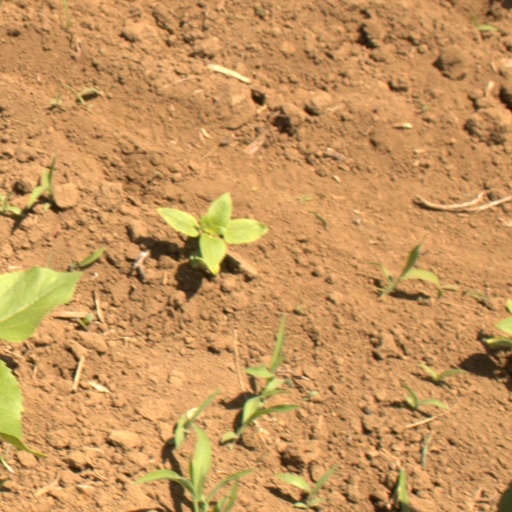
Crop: Jerusalem artichoke